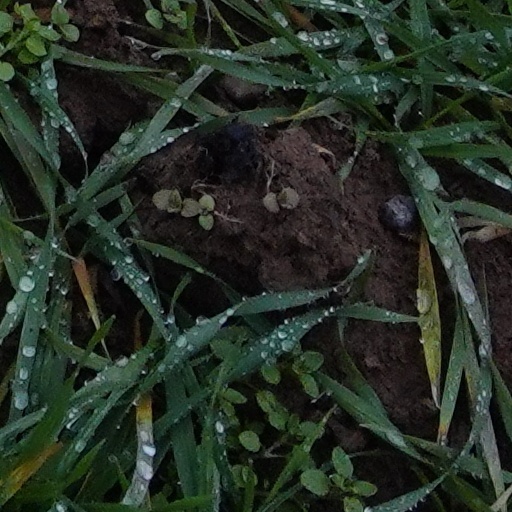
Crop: wheat